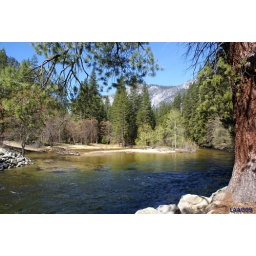
Merced River near sugar pine bridge